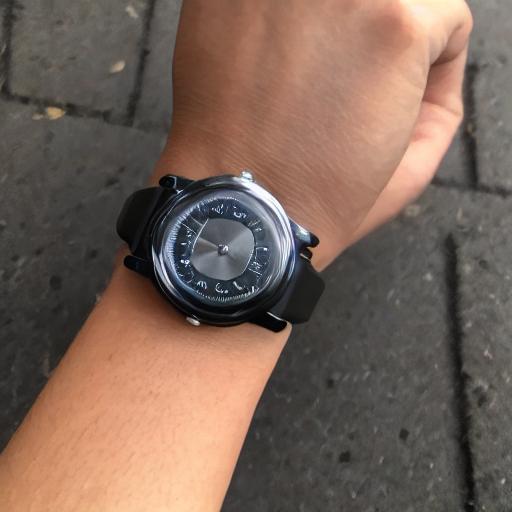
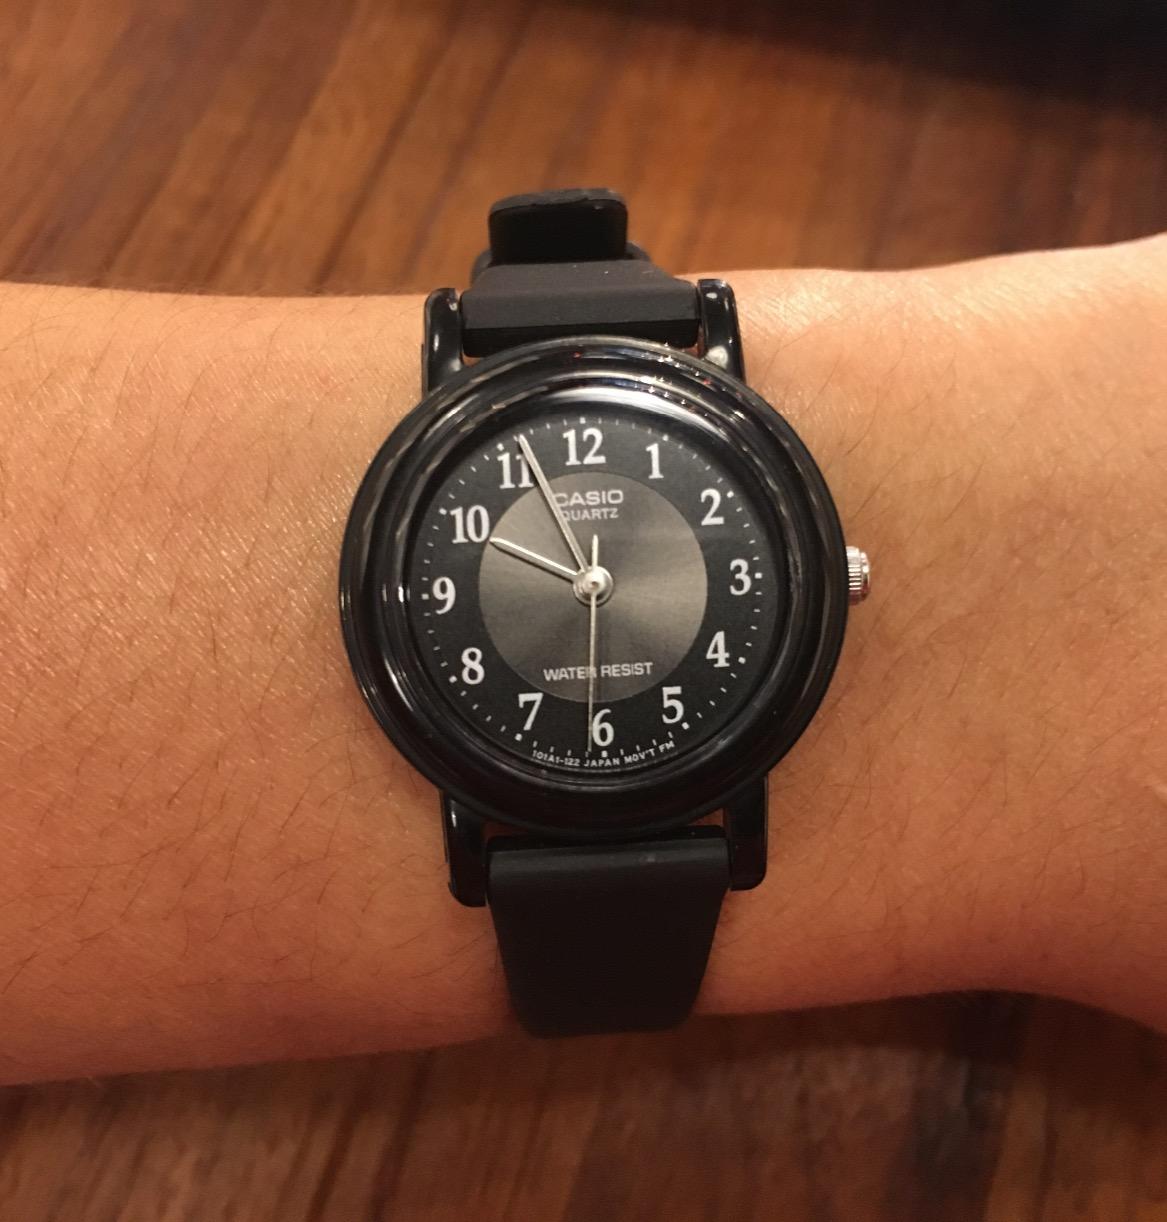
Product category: accessories_watch
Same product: no